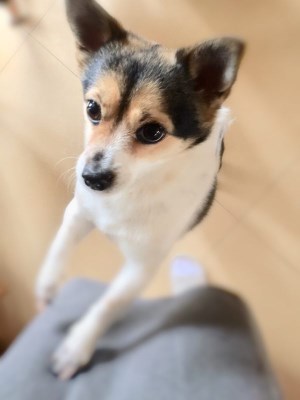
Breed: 480-n000125-Pekinese